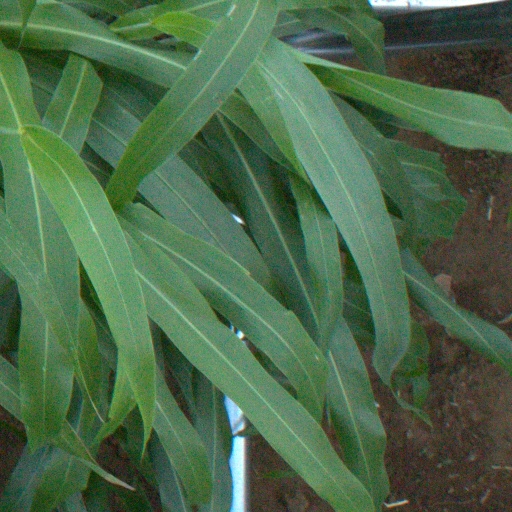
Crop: sorghum